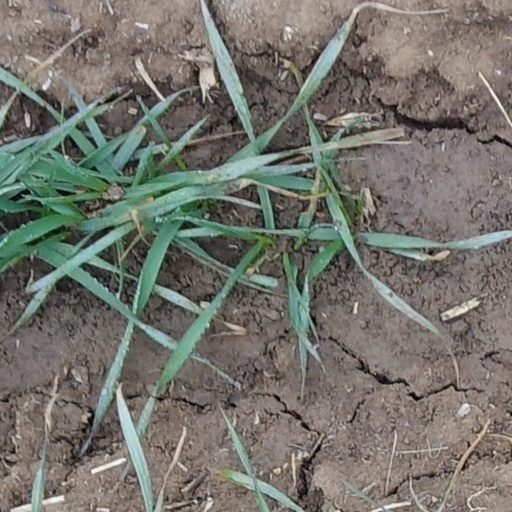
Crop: wheat